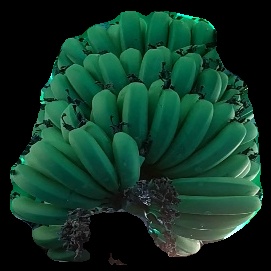
Variety: pachbale
Grade: grade1